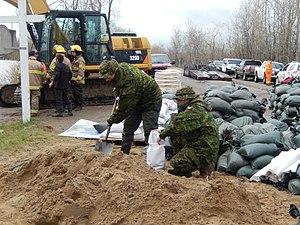
Soldats remplissant des sacs de sables à Yamachiche en mai 2017.
Les inondations printanières 2017 au Québec sont un événement météorologique de crue exceptionnelle des cours d'eau du sud de la province de Québec, au Canada, due à la fonte des neiges au printemps, à laquelle se sont ajoutés de nombreux épisodes de pluie qui ont donné des cumuls anormalement élevés pour avril et mai.
La politique de défense du Canada est la politique du gouvernement du Canada concernant la défense nationale. La dernière version, intitulée Protection, Sécurité, Engagement, a été publiée le 7 juin 2017 sous le gouvernement libéral de Justin Trudeau. Dans cette politique, le gouvernement fédéral s'est engagé à investir davantage dans les Forces armées canadiennes afin d'assurer leur expansion au cours des deux décennies qui suivent.